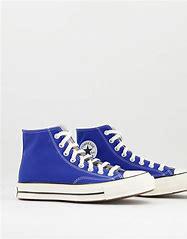
Brand: Converse
Model: Chuck 70 Canvas